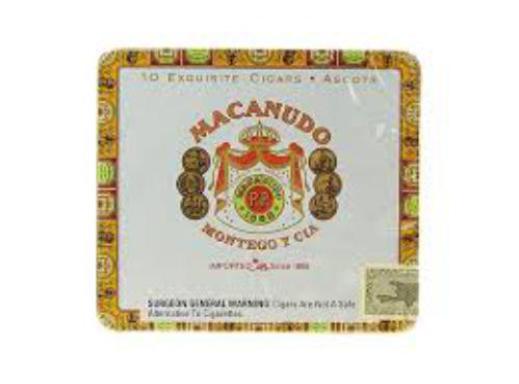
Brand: macanudo
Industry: Necessities